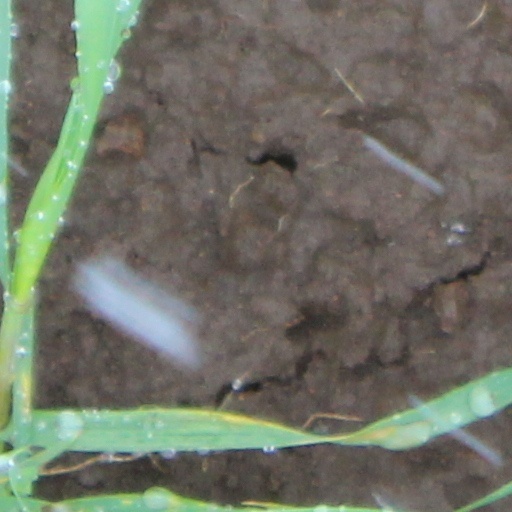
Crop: wheat